Bombay Presidency

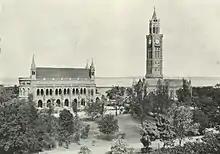
University Hall and Rajabai Tower, ca 1905

The Province was well supplied with railways, all of which, with one exception, concentrated at Bombay City. The exception is the North-Western line, which enters Sind from the Punjab and terminated at Karachi. The other chief lines are the Great Indian Peninsula, Indian Midland, Bombay, Baroda & Central India, and the Rajputana, Malwa & Southern Mahratta systems. In 1905 the total length of railway under the Bombay government open for traffic was , which did not include the railway system in Sindh.